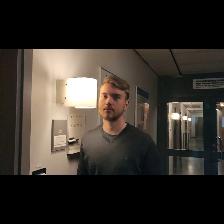
Label: Human